U.S. space exploration history on U.S. stamps

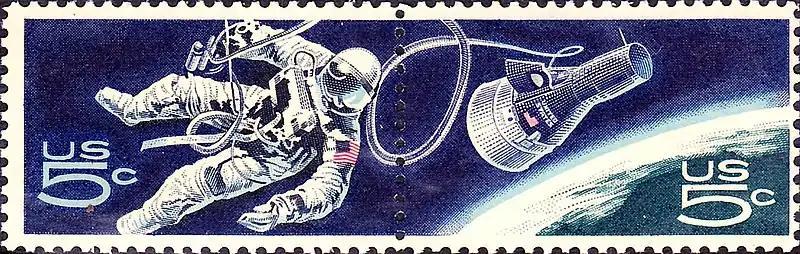

The advent of robotic and human spaceflight presented a new era of American history. Keeping with the tradition of honoring the country's history on U.S. postage stamps, the U.S. Post Office began commemorating the various events with its commemorative postage stamp issues. The first U.S. Postage issue to depict a U.S. space vehicle was issued in 1948, the Fort Bliss issue. The first issue to commemorate a space project by name was the ECHO I communications satellite commemorative issue of 1960. Next was the Project Mercury issue of 1962. As U.S. space exploration progressed a variety of other commemorative issues followed, many of which bear accurate depictions of satellites, space capsules, Apollo Lunar Modules, space suits, and other items of interest.